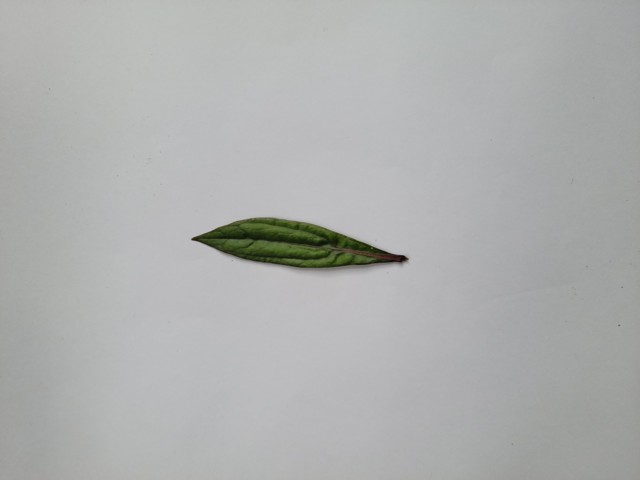
Plant: ayapan